Emperor Taizu of Song

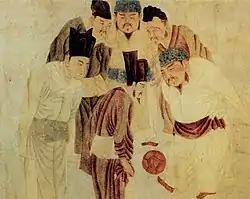
Emperor Taizu playing "cuju" with Zhao Pu, by the Yuan dynasty painter Qian Xuan (1235–1305)

In 960, Zhao Kuangyin helped reunite most of China proper after the fragmentation and rebellion between the fall of the Tang dynasty in 907 and the establishment of the Song dynasty. The plan set during Chai Rong's reign was to first conquer the north, then the south. During Emperor Taizu's reign, there was a change in strategy. He would conquer all the smaller states such as Later Shu, Southern Han and Southern Tang. The exception was the strong Northern Han in the north at Taiyuan supported by the Khitans of the Liao dynasty. Emperor Taizu's strategy was to win over the independent southern states as the south was weaker than the north as the Liao dynasty supported Northern Han.